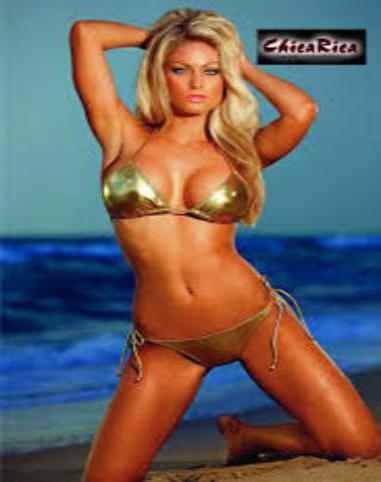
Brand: chica rica
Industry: Others